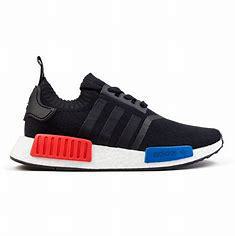
Brand: Adidas
Model: NMD R1